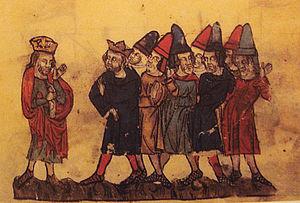
Qutlugh Châh, Qoutlouq-châh, Coutloucschah, Kutlushah, Kutlugh-Shâh Noyan ou Cotelesse dans les sources franques est un général mongol au service de l’il-khan Ghazan à la fin du XIIIᵉ siècle. Il est intervenu en Géorgie et pendant les campagnes mongoles en Syrie. L’échec de la campagne de 1303 lui est en partie imputé ce qui lui vaut une certaine disgrâce. Nommé gouverneur de la frontière de l'Arran. Pendant le règne d’Oldjaïtou, en 1307, il mène une campagne dans le Gilan avec l’émir Chupan. Il meurt au cours d’un combat contre les Gilakis dans la région de Rasht.
An-Nâsir Muhammad ben Qalâ'ûn est un sultan mamelouk bahrite d’Égypte de 1293 à 1295 et de 1299 à 1309 et enfin après une courte interruption du 5 mars 1310 à 1341. Il est né au Caire en 1285 et mort au Caire en 1341.
La bataille de Marj as-Suffar appelée aussi bataille de Chaqhab est le dernier affrontement des Mongols il-khanides avec les Mamalouks en Syrie. Par la suite les Mongols ne refranchissent plus l’Euphrate.